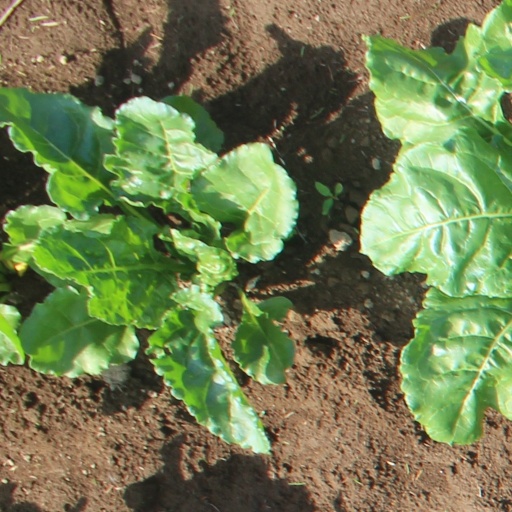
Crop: sugar beet